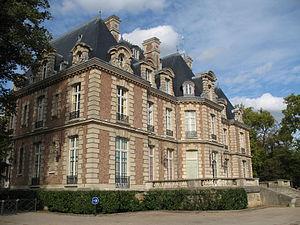
Château de Becheville - côté cour (Les Mureaux, Yvelines)
Le château de Becheville est situé sur le plateau de Becheville, commune des Mureaux, dans le département des Yvelines.